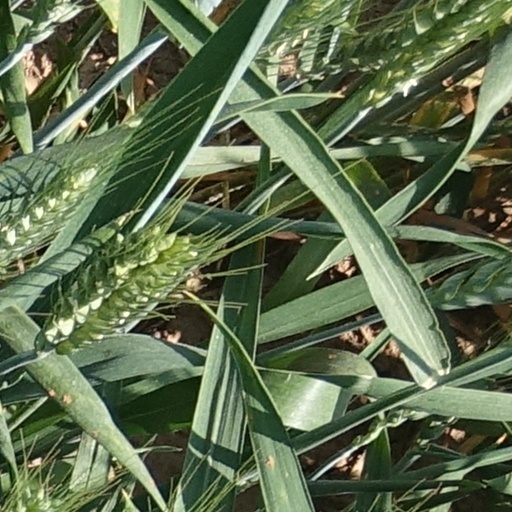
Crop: wheat